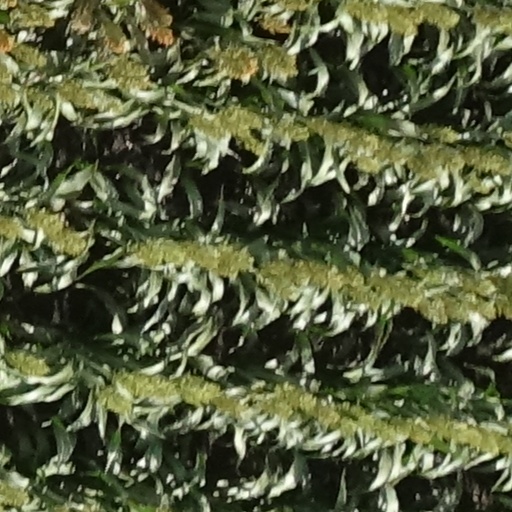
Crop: sorghum